Hinton Waldrist

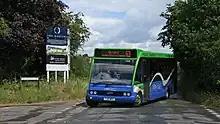
A Thames Travel bus on route 63 arriving in Hinton Waldrist

Oxfordshire County Council subsidised bus route 63 between Oxford and Southmoor serves Hinton Waldrist on weekdays. From Monday to Friday there are five departures a day from Hinton Waldrist to Oxford, and two buses a day from Oxford to Hinton Waldrist. There is no service on Saturday, Sunday, or Bank Holidays. The current contractor operating the route is Thames Travel.